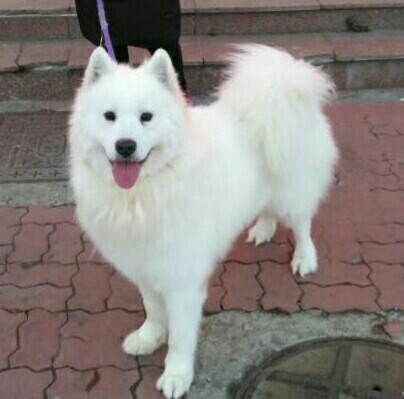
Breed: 2192-n000088-Samoyed